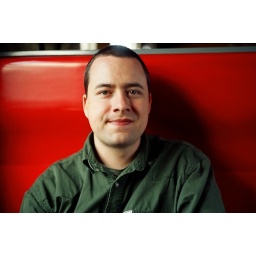
Zbyszek - on a red train in a green shirt